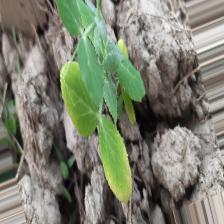
Label: Powdery Mildew